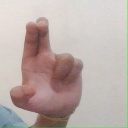
अक्षर: आ